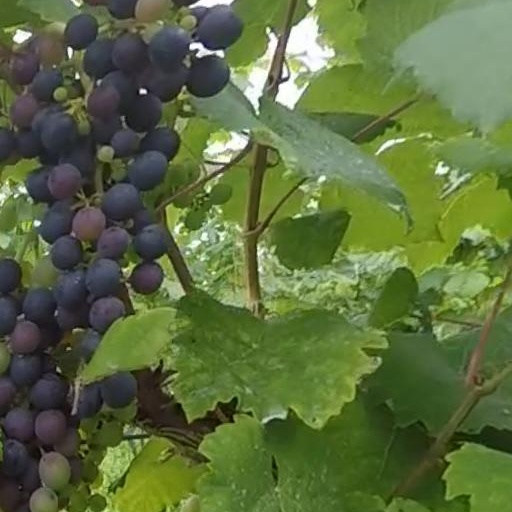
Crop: grape